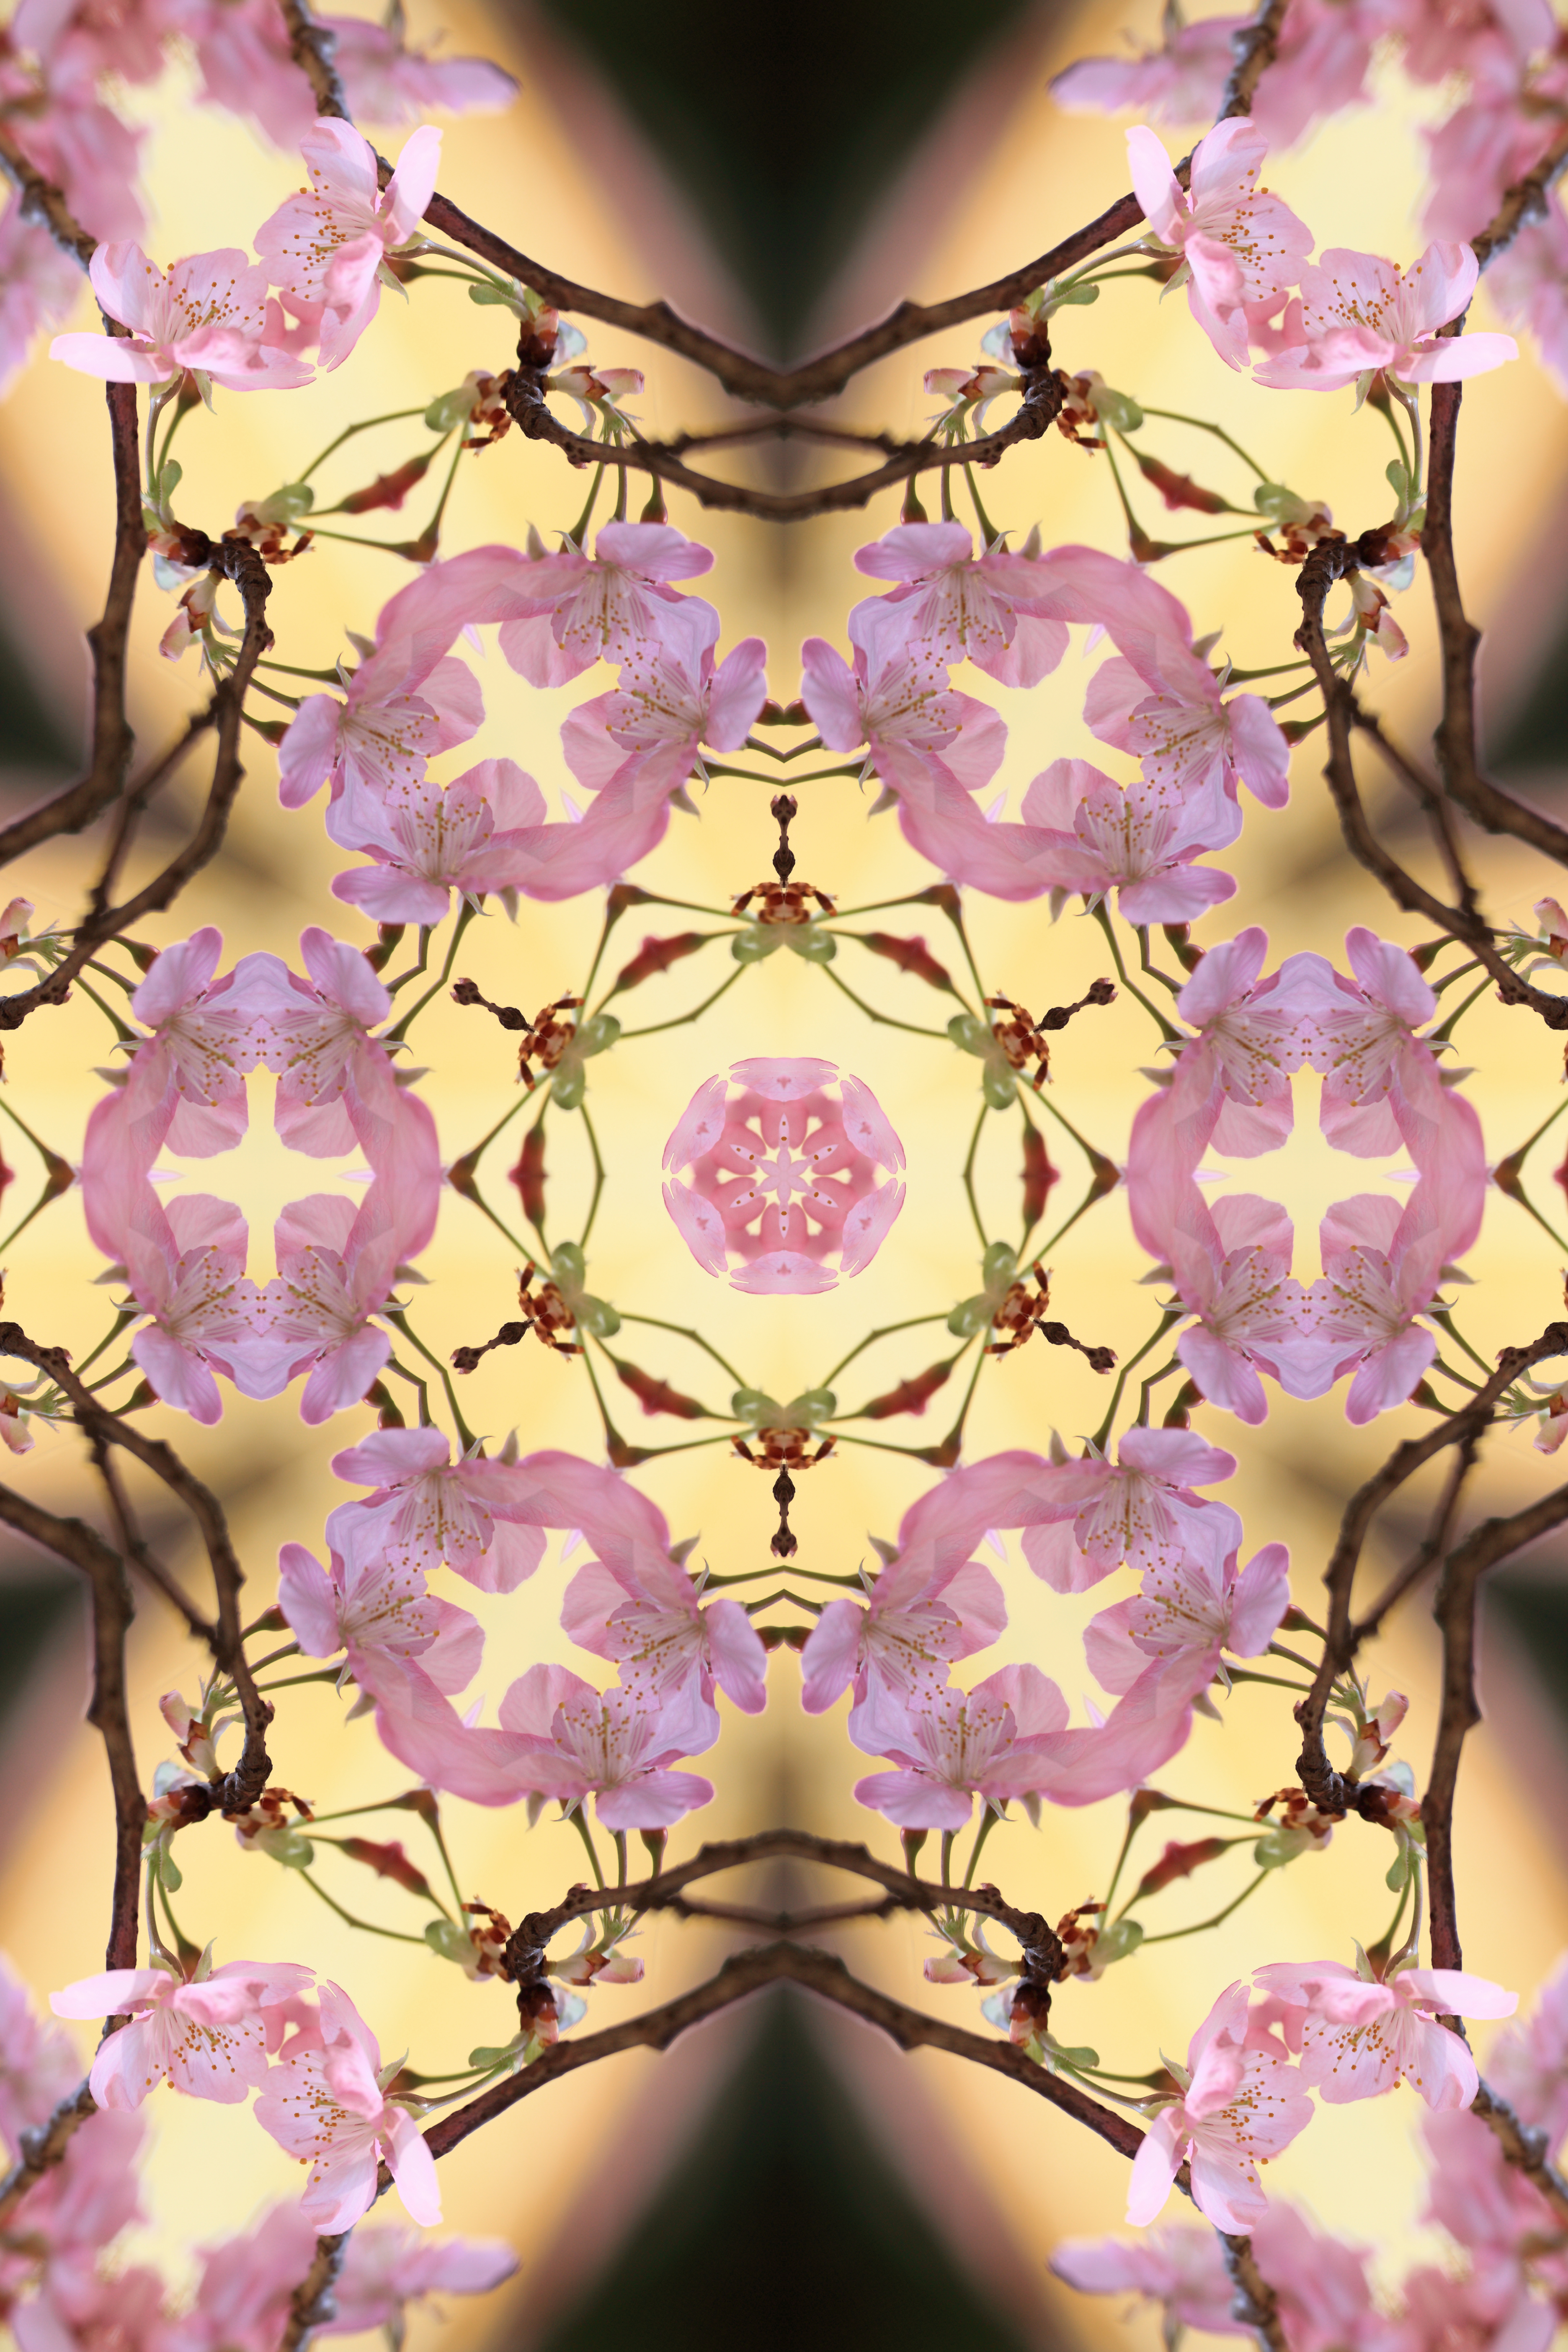
branch, blossom, plant, leaf, flower, purple, petal, pattern, spring, color, pink, lighting, flora, cherry blossom, art, design, photoshop, sakura, filter, floristry, kaleidoscope